Tree of Life (Bahrain)

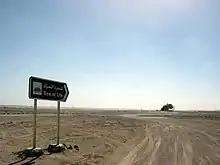
Dirt road leading to the Tree of Life

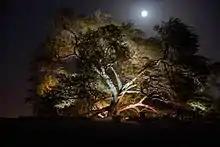
Tree of life at night

The Tree of Life in Bahrain is a 9.75 meters (32 feet) high "Prosopis cineraria" tree that is over 400 years old. It is on a hill in a barren area of the Arabian Desert, approximately from Jebel Dukhan, the highest point in Bahrain, and from Manama.